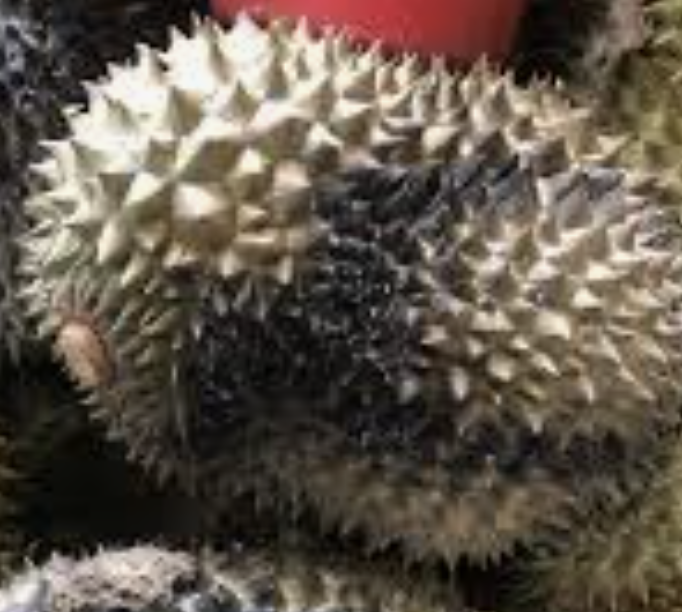
Label: fruit_rot